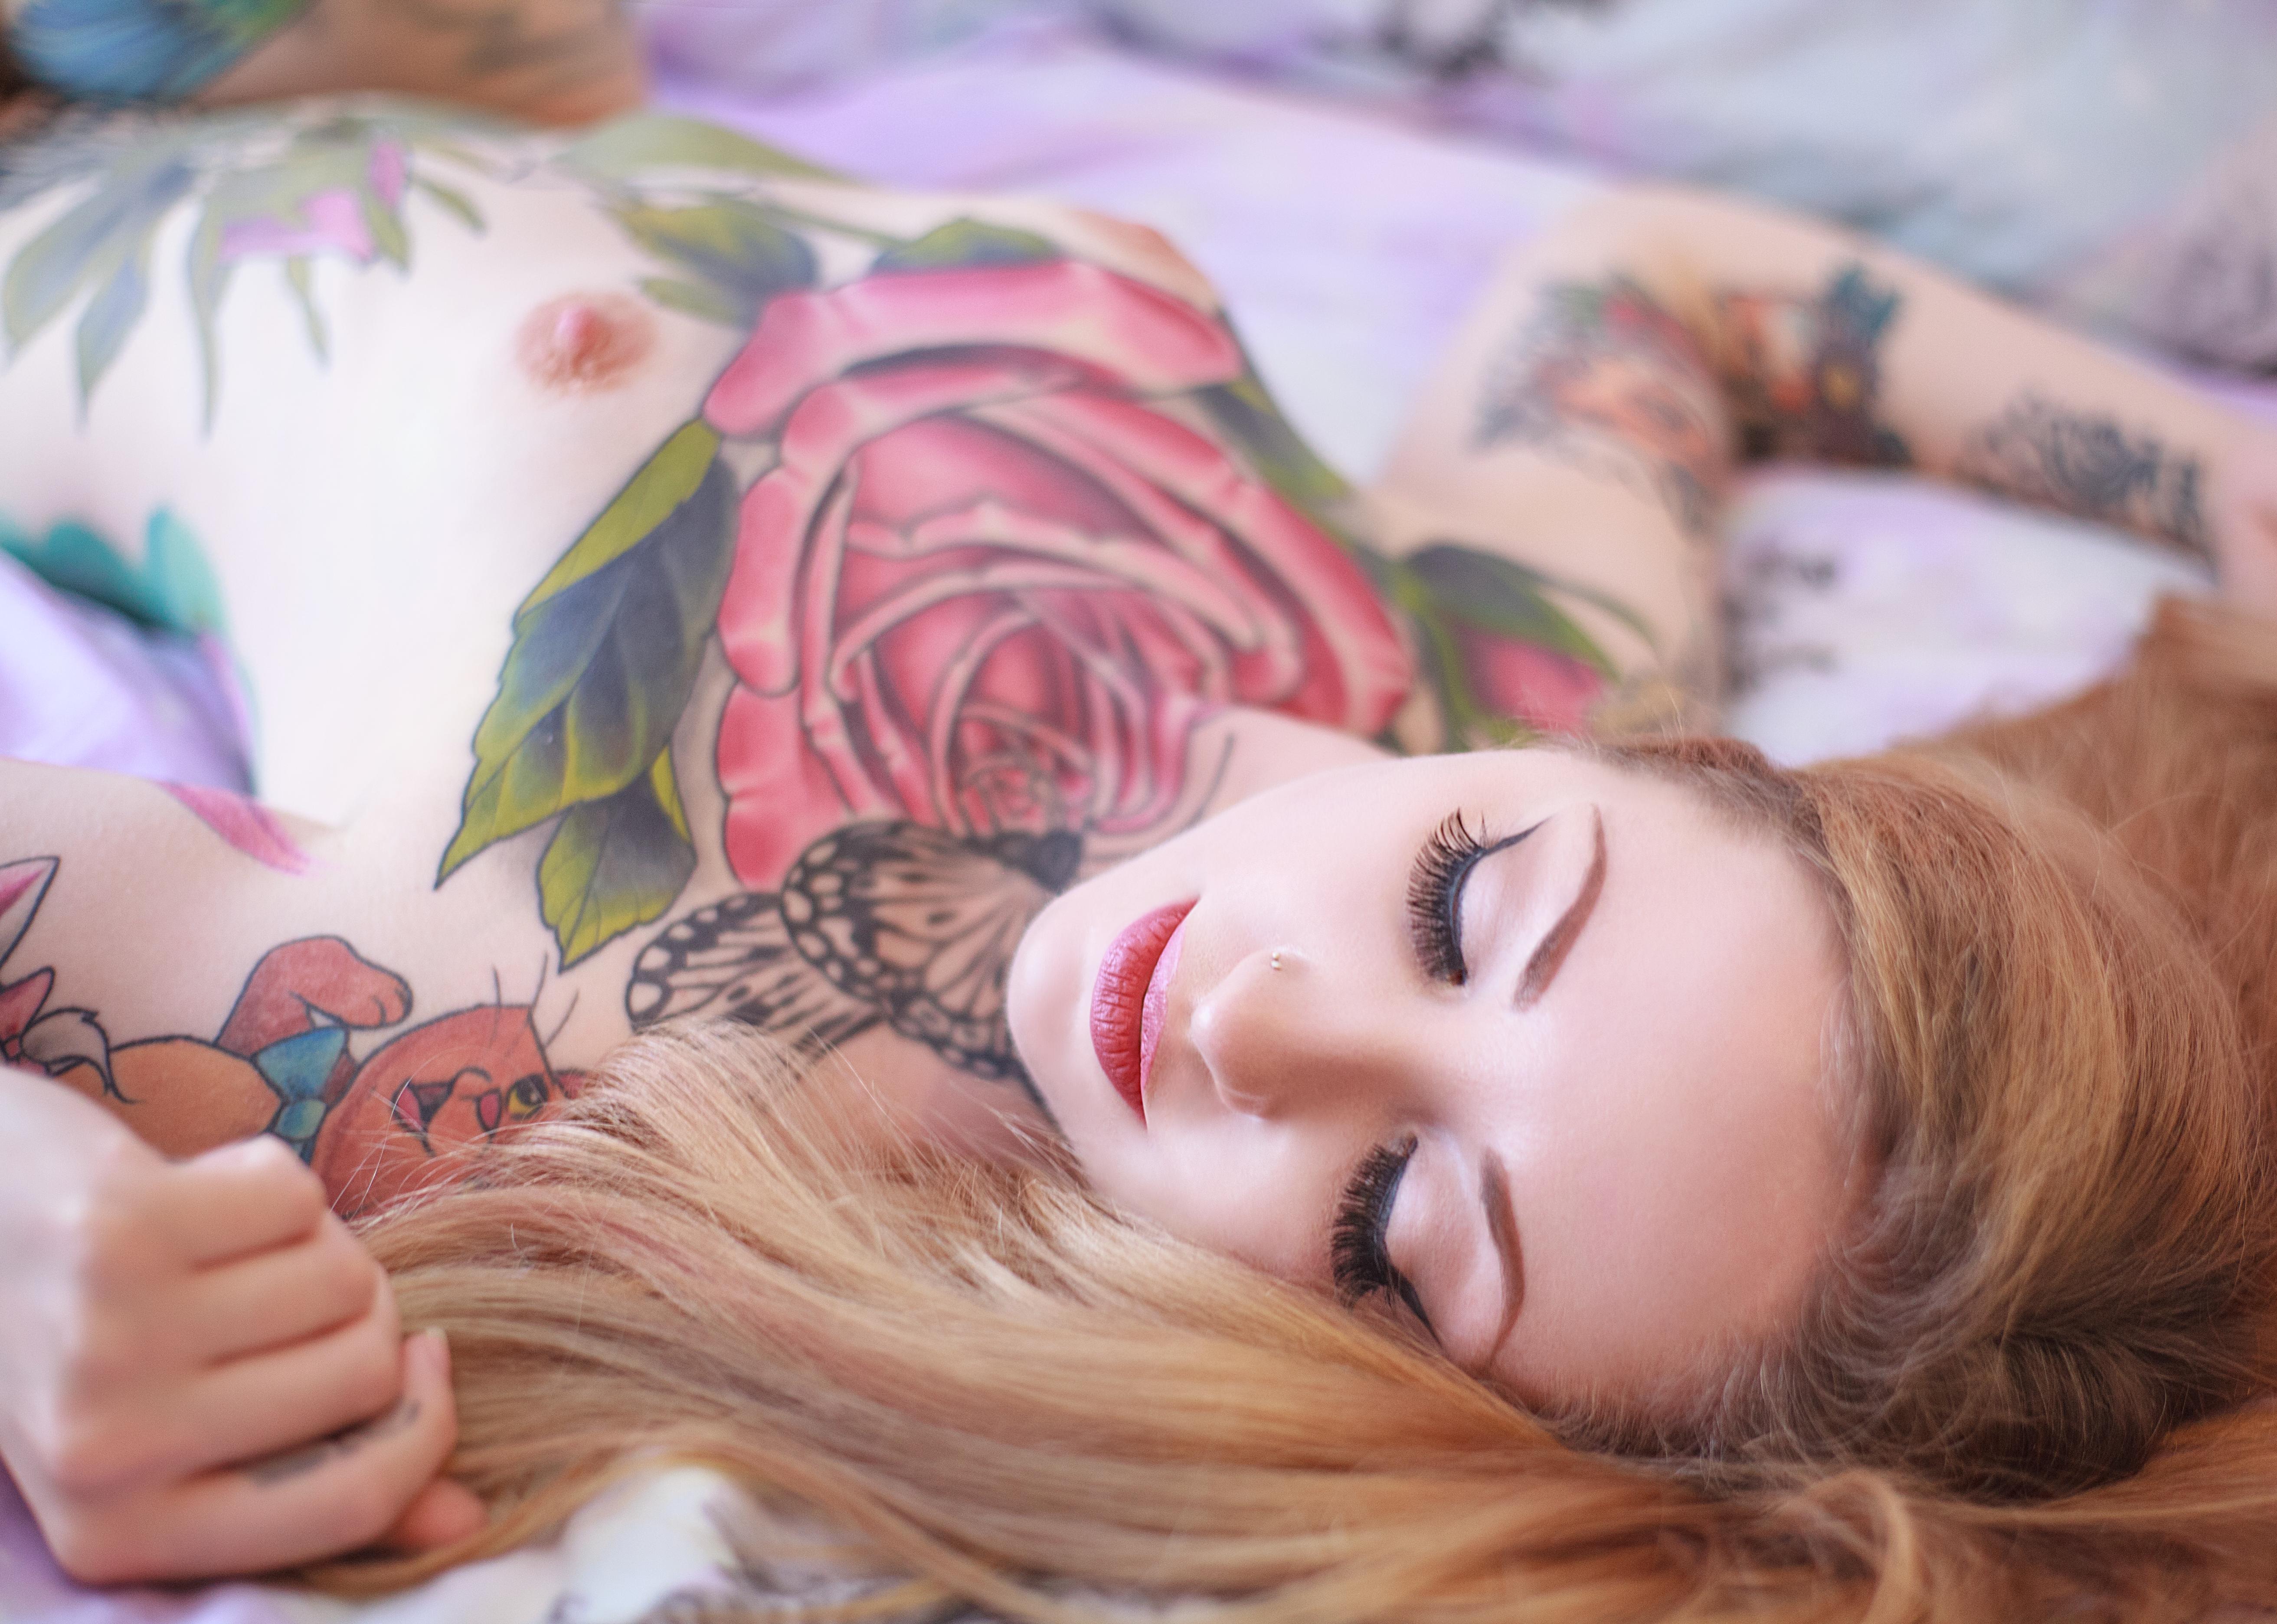
tattoo, person, people, girl, woman, hair, cute, sexy, beauty, blond, arm, temporary tattoo, eye, lip, cool, hand, long hair, photography, brown hair, neck, photo shoot, hair coloring, eyelash